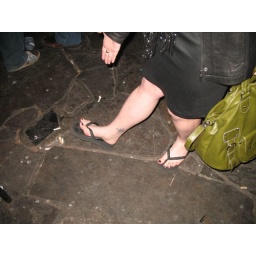
The secret of my success: flip flops in my bag to walk from bar to bar